Abdol Majid Majidi

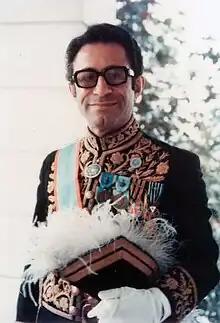

Abdol Majid Majidi (‎ 1929–2014) was an Iranian politician who held several cabinet and public posts during the reign of Shah Mohammad Reza Pahlavi. He went into exile following the regime change in Iran in 1979 and settled in Paris.